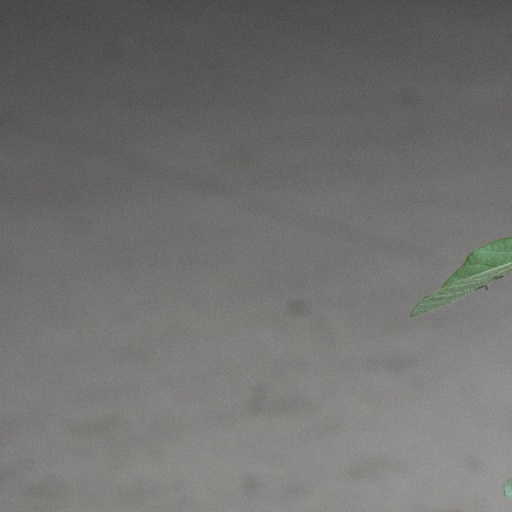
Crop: soybean